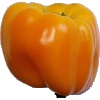
Label: Pepper Yellow 1